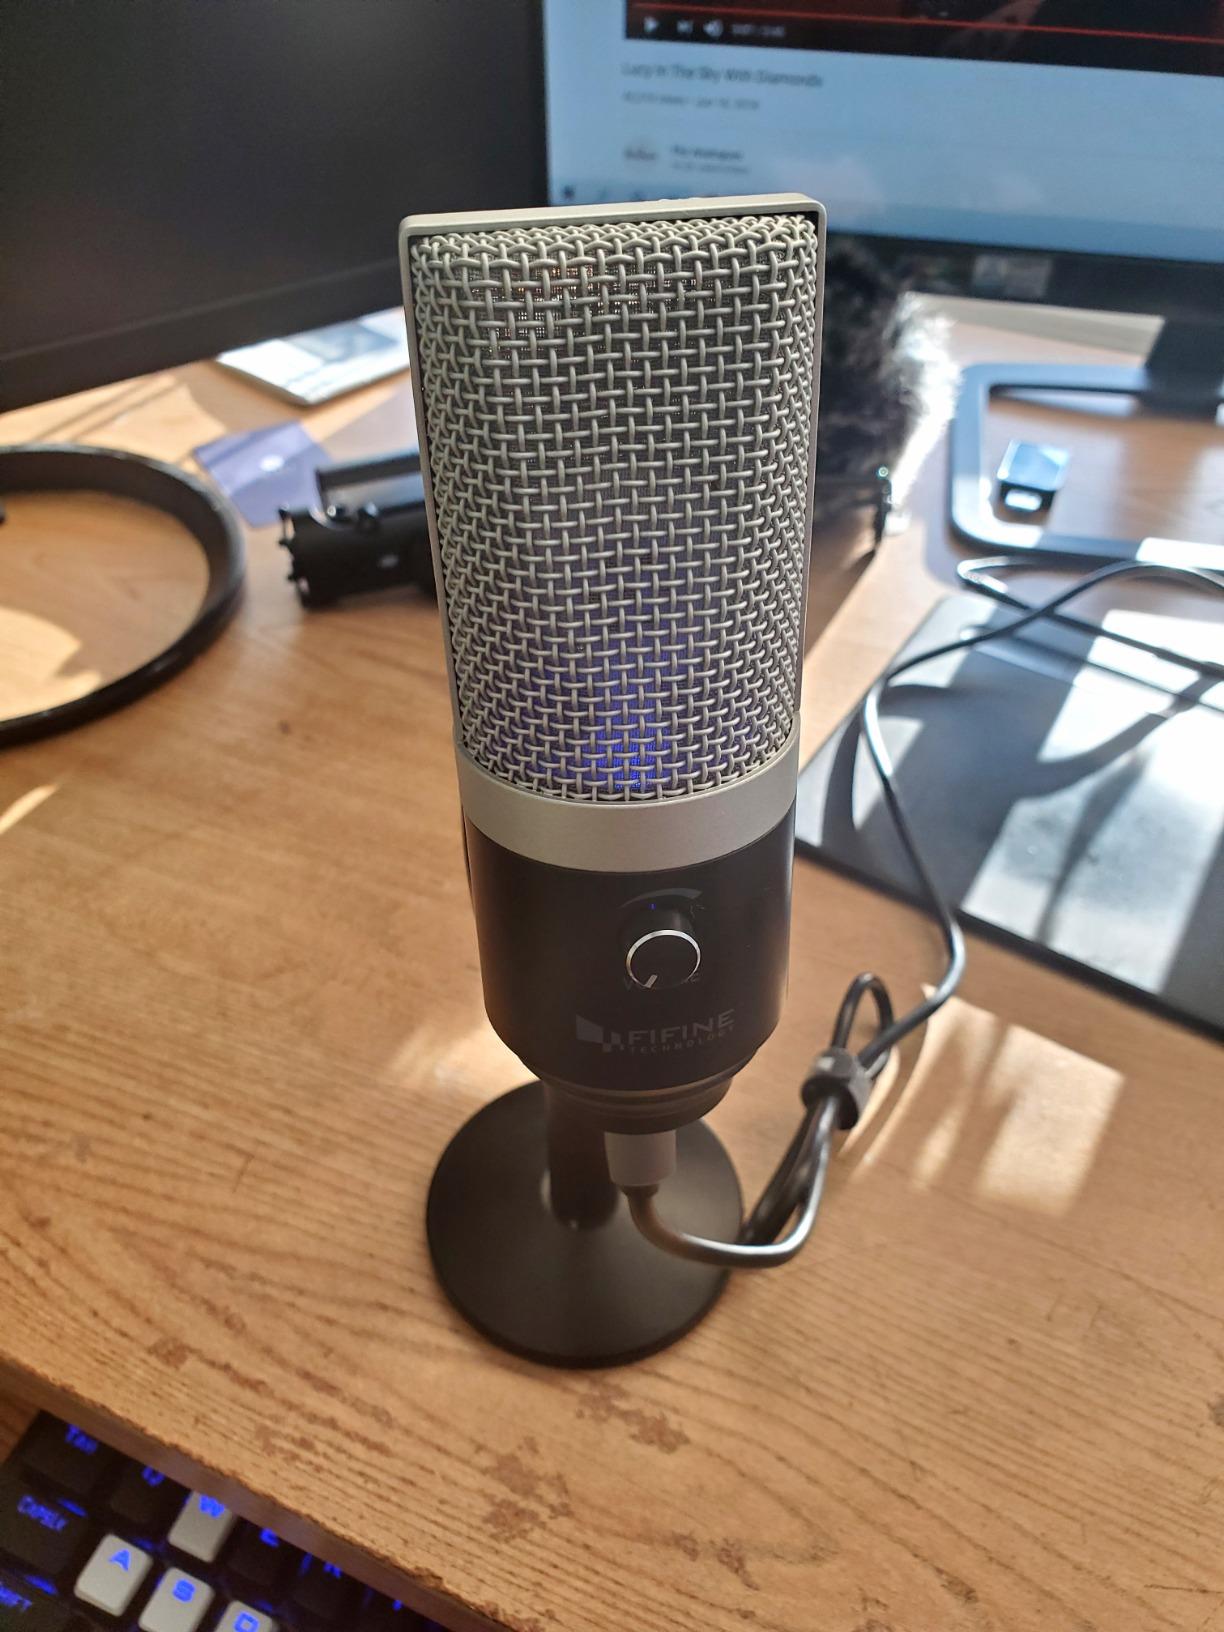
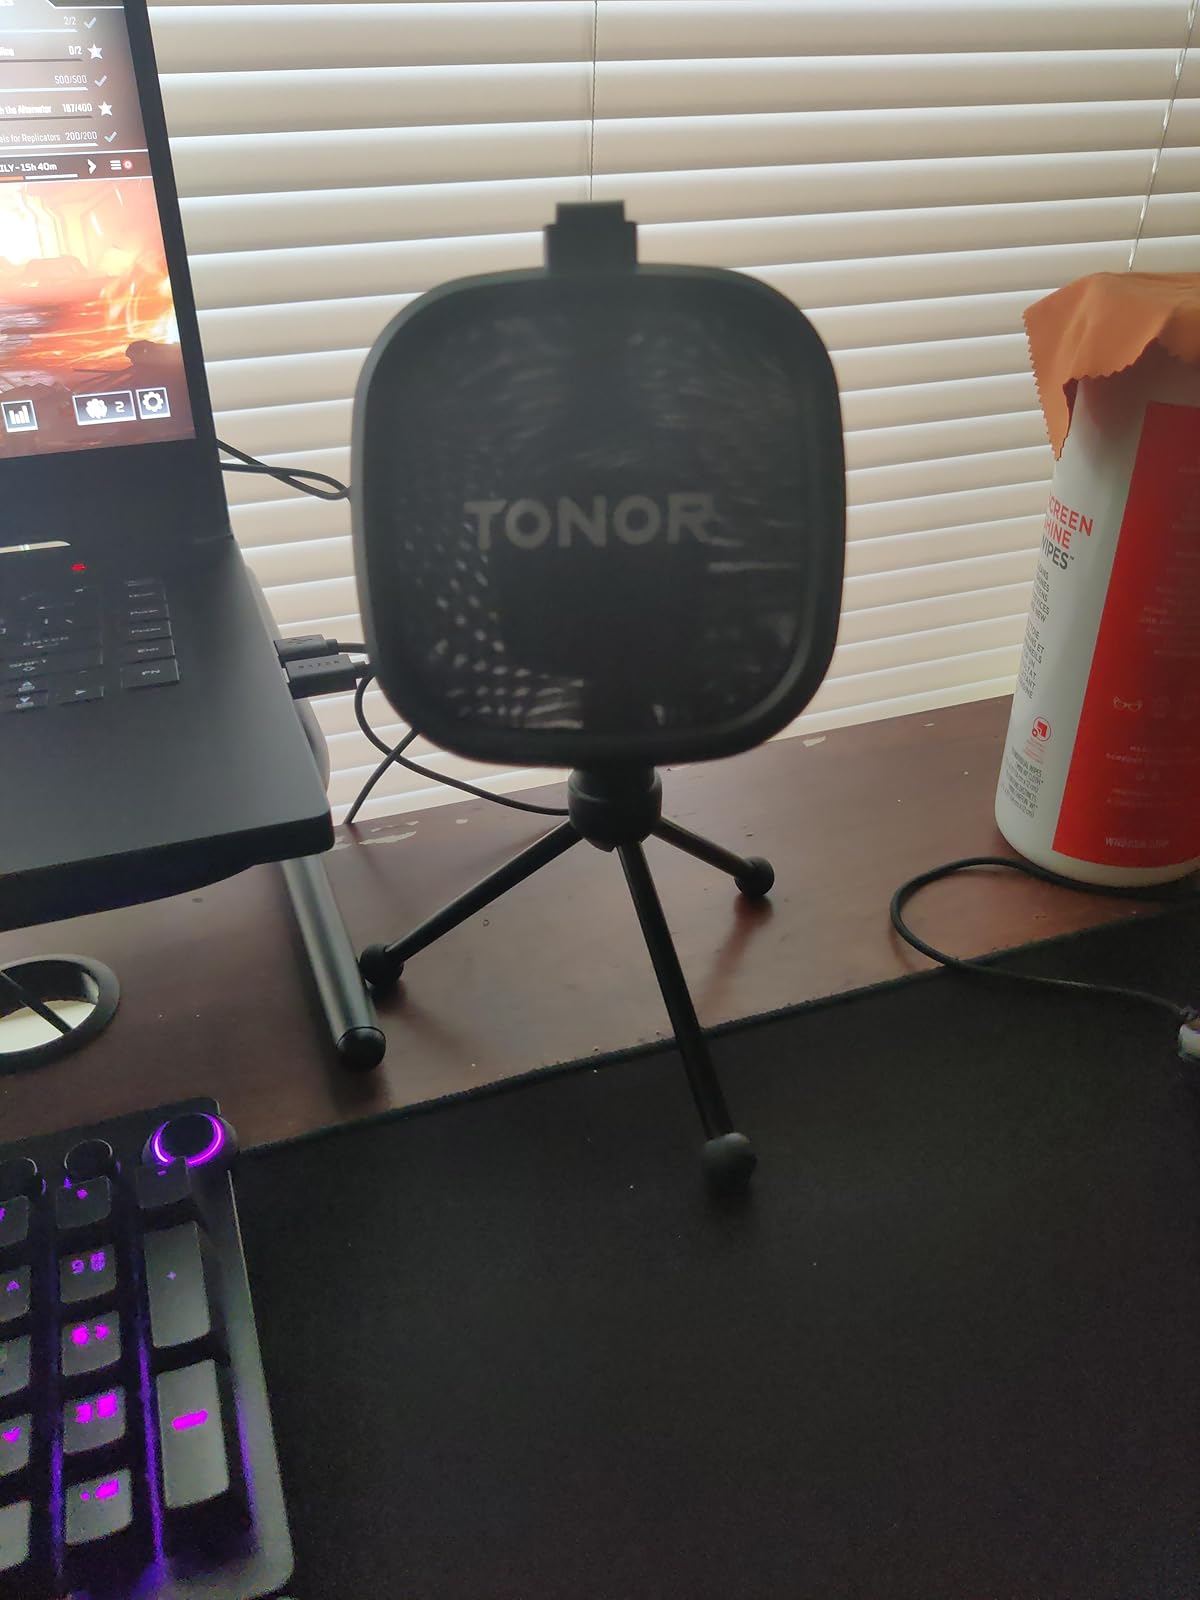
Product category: microphone
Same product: no